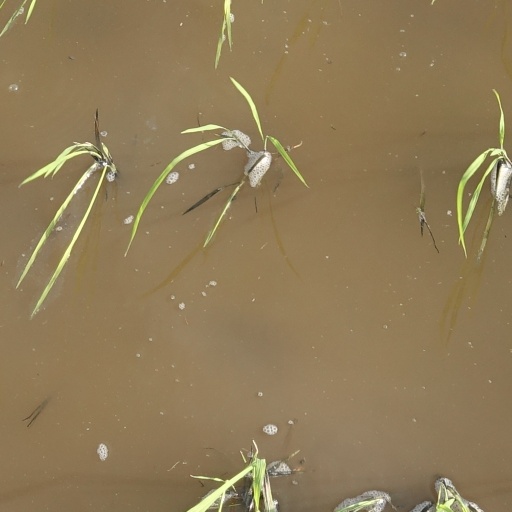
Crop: rice